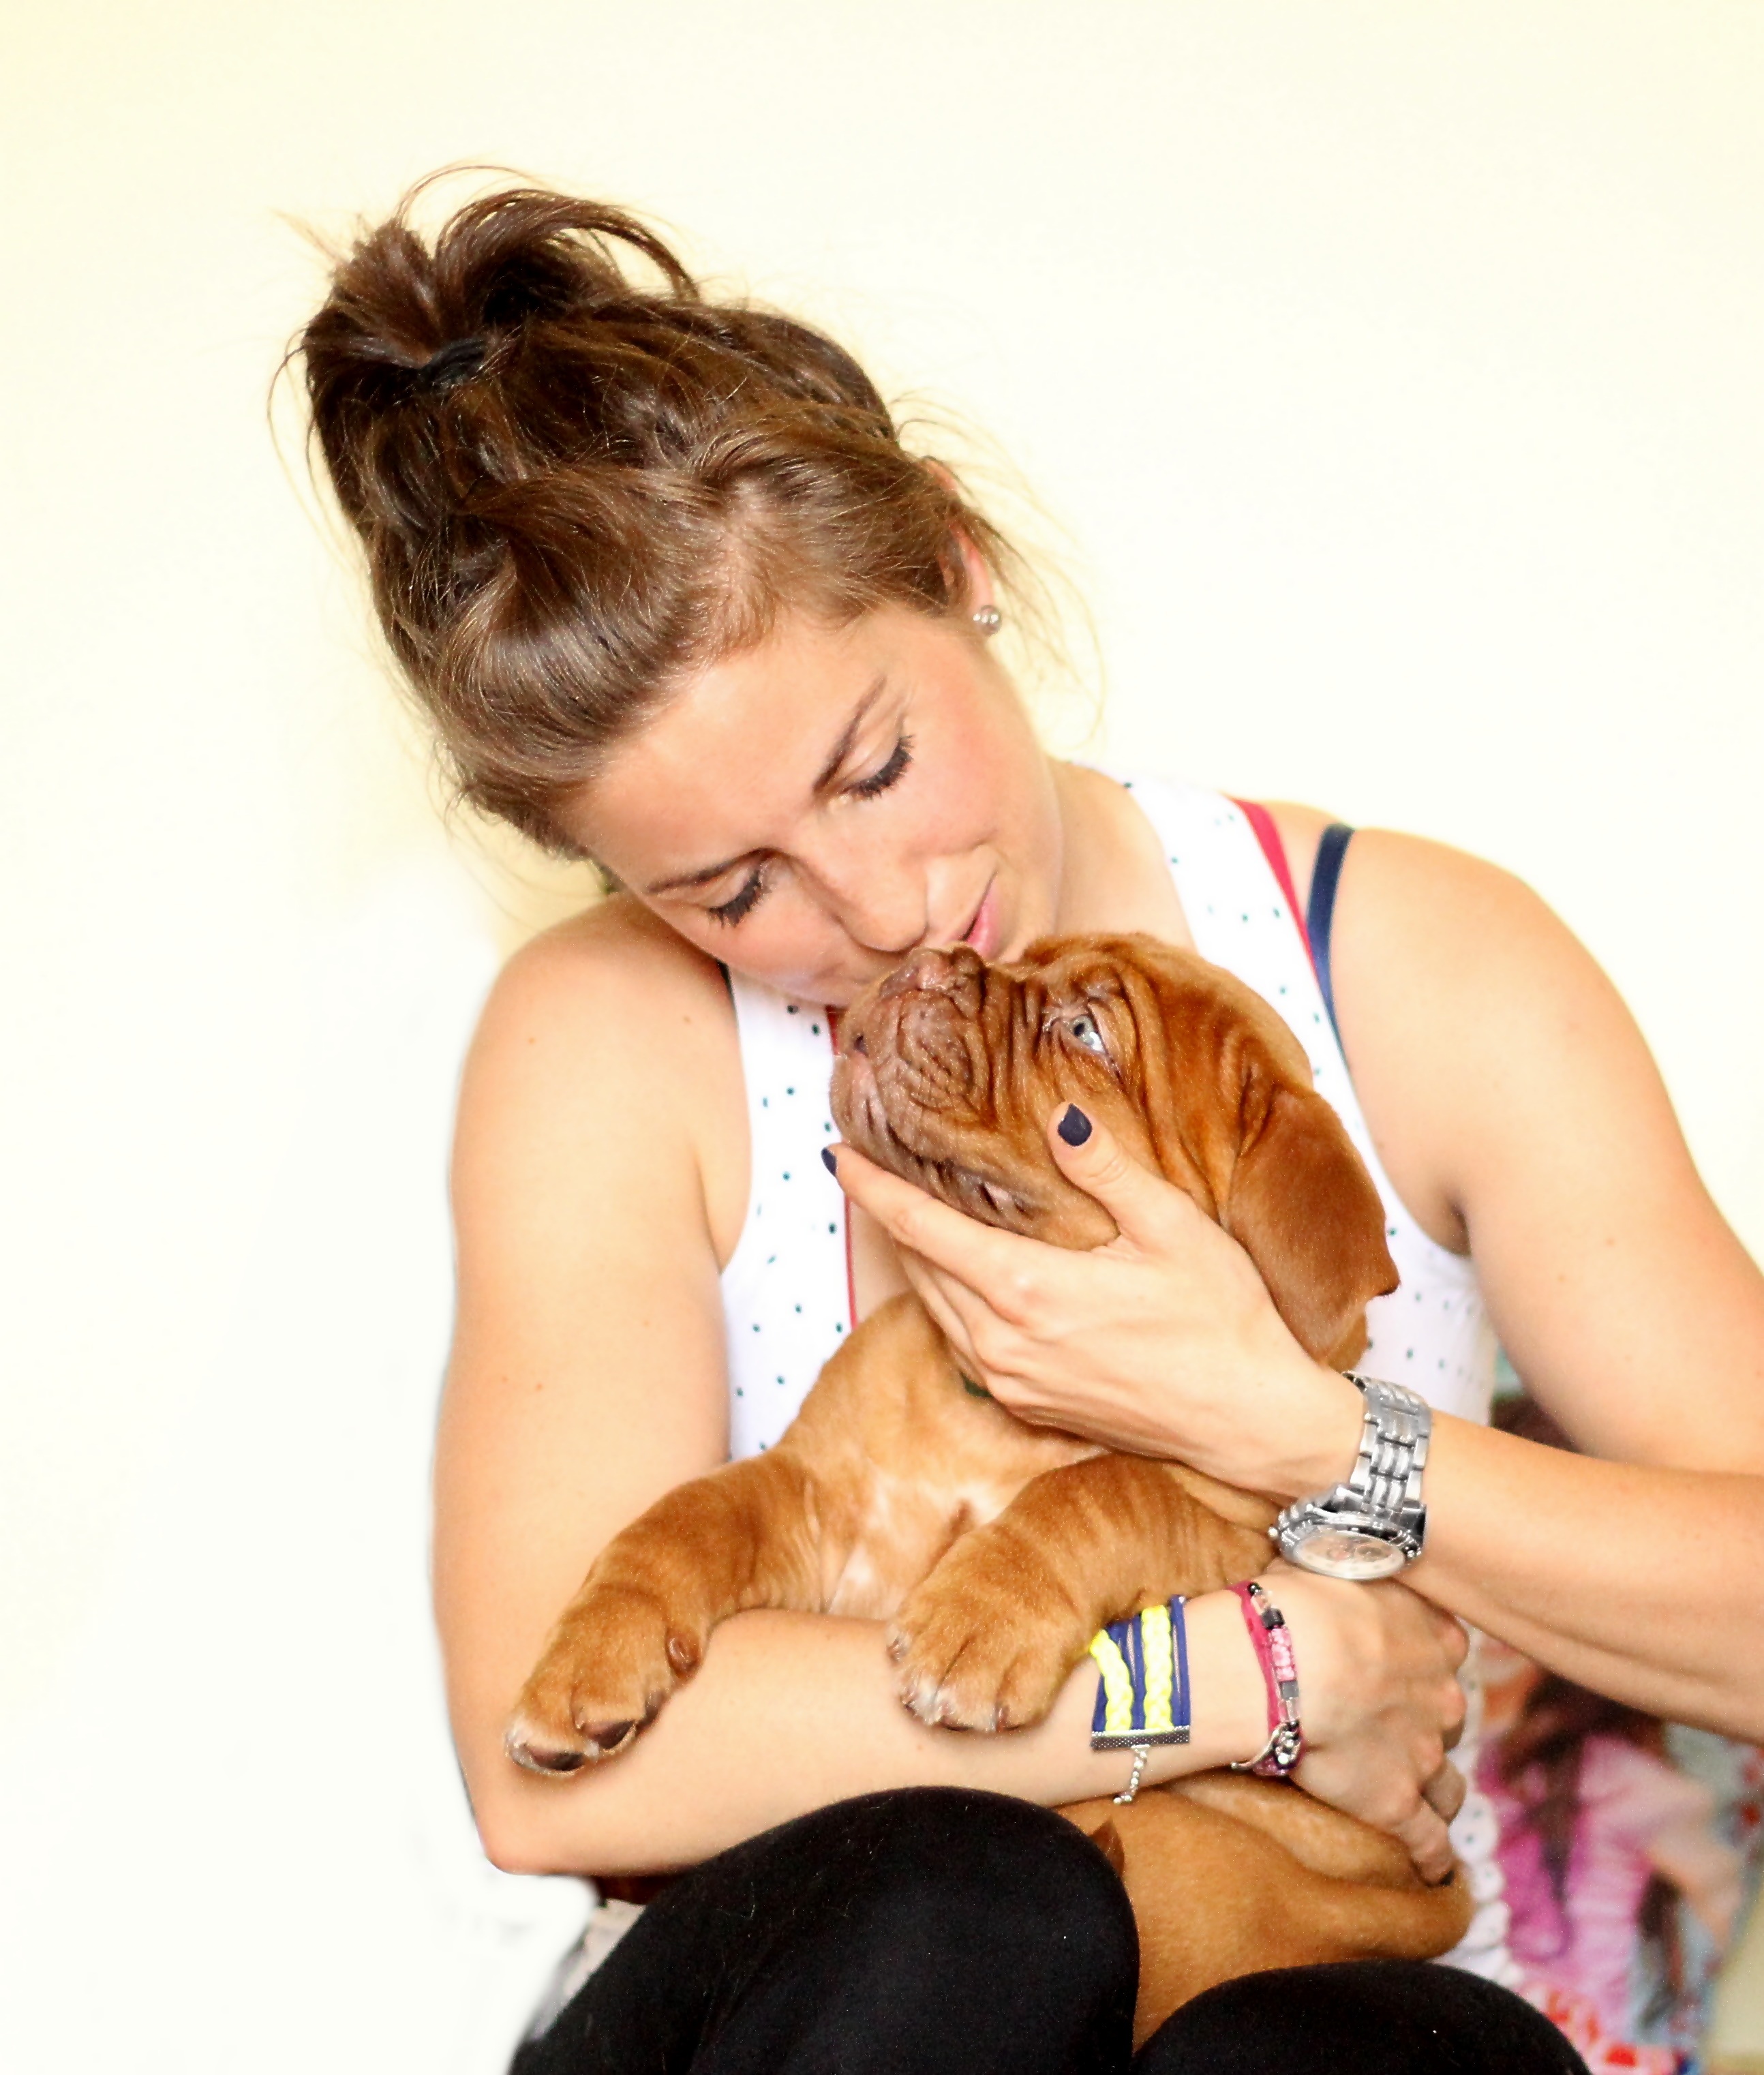
hand, girl, hair, puppy, dog, model, finger, cat, romance, ear, hairstyle, hug, pets, nose, skin, beauty, interaction, photo shoot, dogue de bordeaux, french mastiff, moloss, human action, barbara de bordeaux